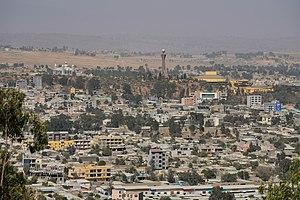
Mekele, parfois orthographié Meqelé est la capitale de la région du Tigré, au nord de l'Éthiopie. Elle est également un woreda. La ville comptait 169 207 habitants en 2005.